La Llorona (song)

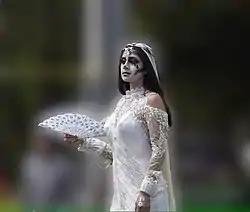
La Llorona as portrayed in a parade in Orizaba Mexico.

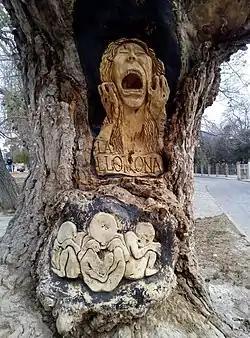
A wood carving of La Llorona in Coahuila, Mexico.

One popular interpretation of the song is of the singer feeling trapped by a woman (La Llorona) who has fallen in love with him. If he even thinks about leaving her, she weeps. He tries everything in his power to leave her, but he is trapped by pity for the woman. He wishes to be taken down to the river to be drowned, and so then his suffering can finally end. The suffering that the man goes through from being trapped in a relationship with the woman in a way parallels the suffering that the woman in the legend goes through from having her lover leave her.